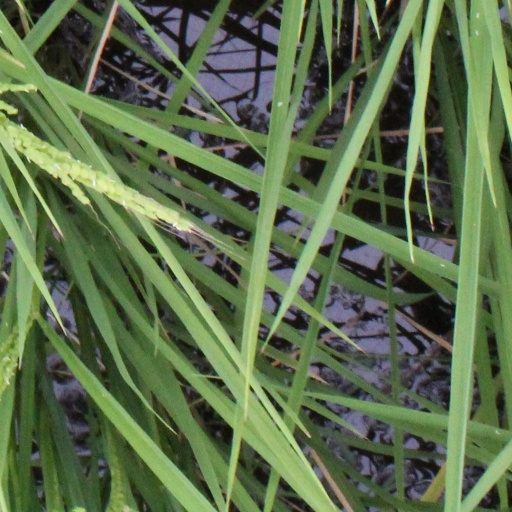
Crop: rice